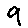
Label: 9